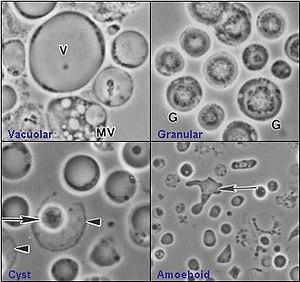
La blastocystose est la maladie déclenchée par un parasite : Blastocystis hominis. Il s'agit d'une maladie hydrique.
Blastocystis est un genre de protozoaires unicellulaires du groupe des straménopiles qui inclut des algues, les diatomées et les oomycètes.